Parks and Recreation

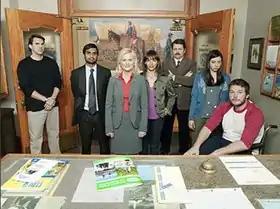
The cast of the first and second seasons of "Parks and Recreation" included (from left to right), Paul Schneider, Aziz Ansari, Amy Poehler, Rashida Jones, Nick Offerman, Aubrey Plaza, and Chris Pratt.

The principal cast starting in season one included: